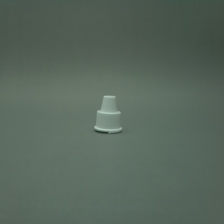
Color: white/transparent
Cap type: standard cap